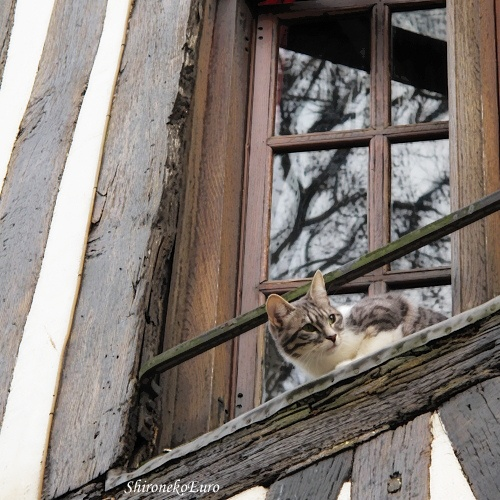
a cat sits a top a wooden ledge
A gray and white cat on a ledge near a window.
A cat sits on the ledge outside of a window.
A cat sitting on a window sill in front of a window.
A cat sitting on a ledge outside of a open window.